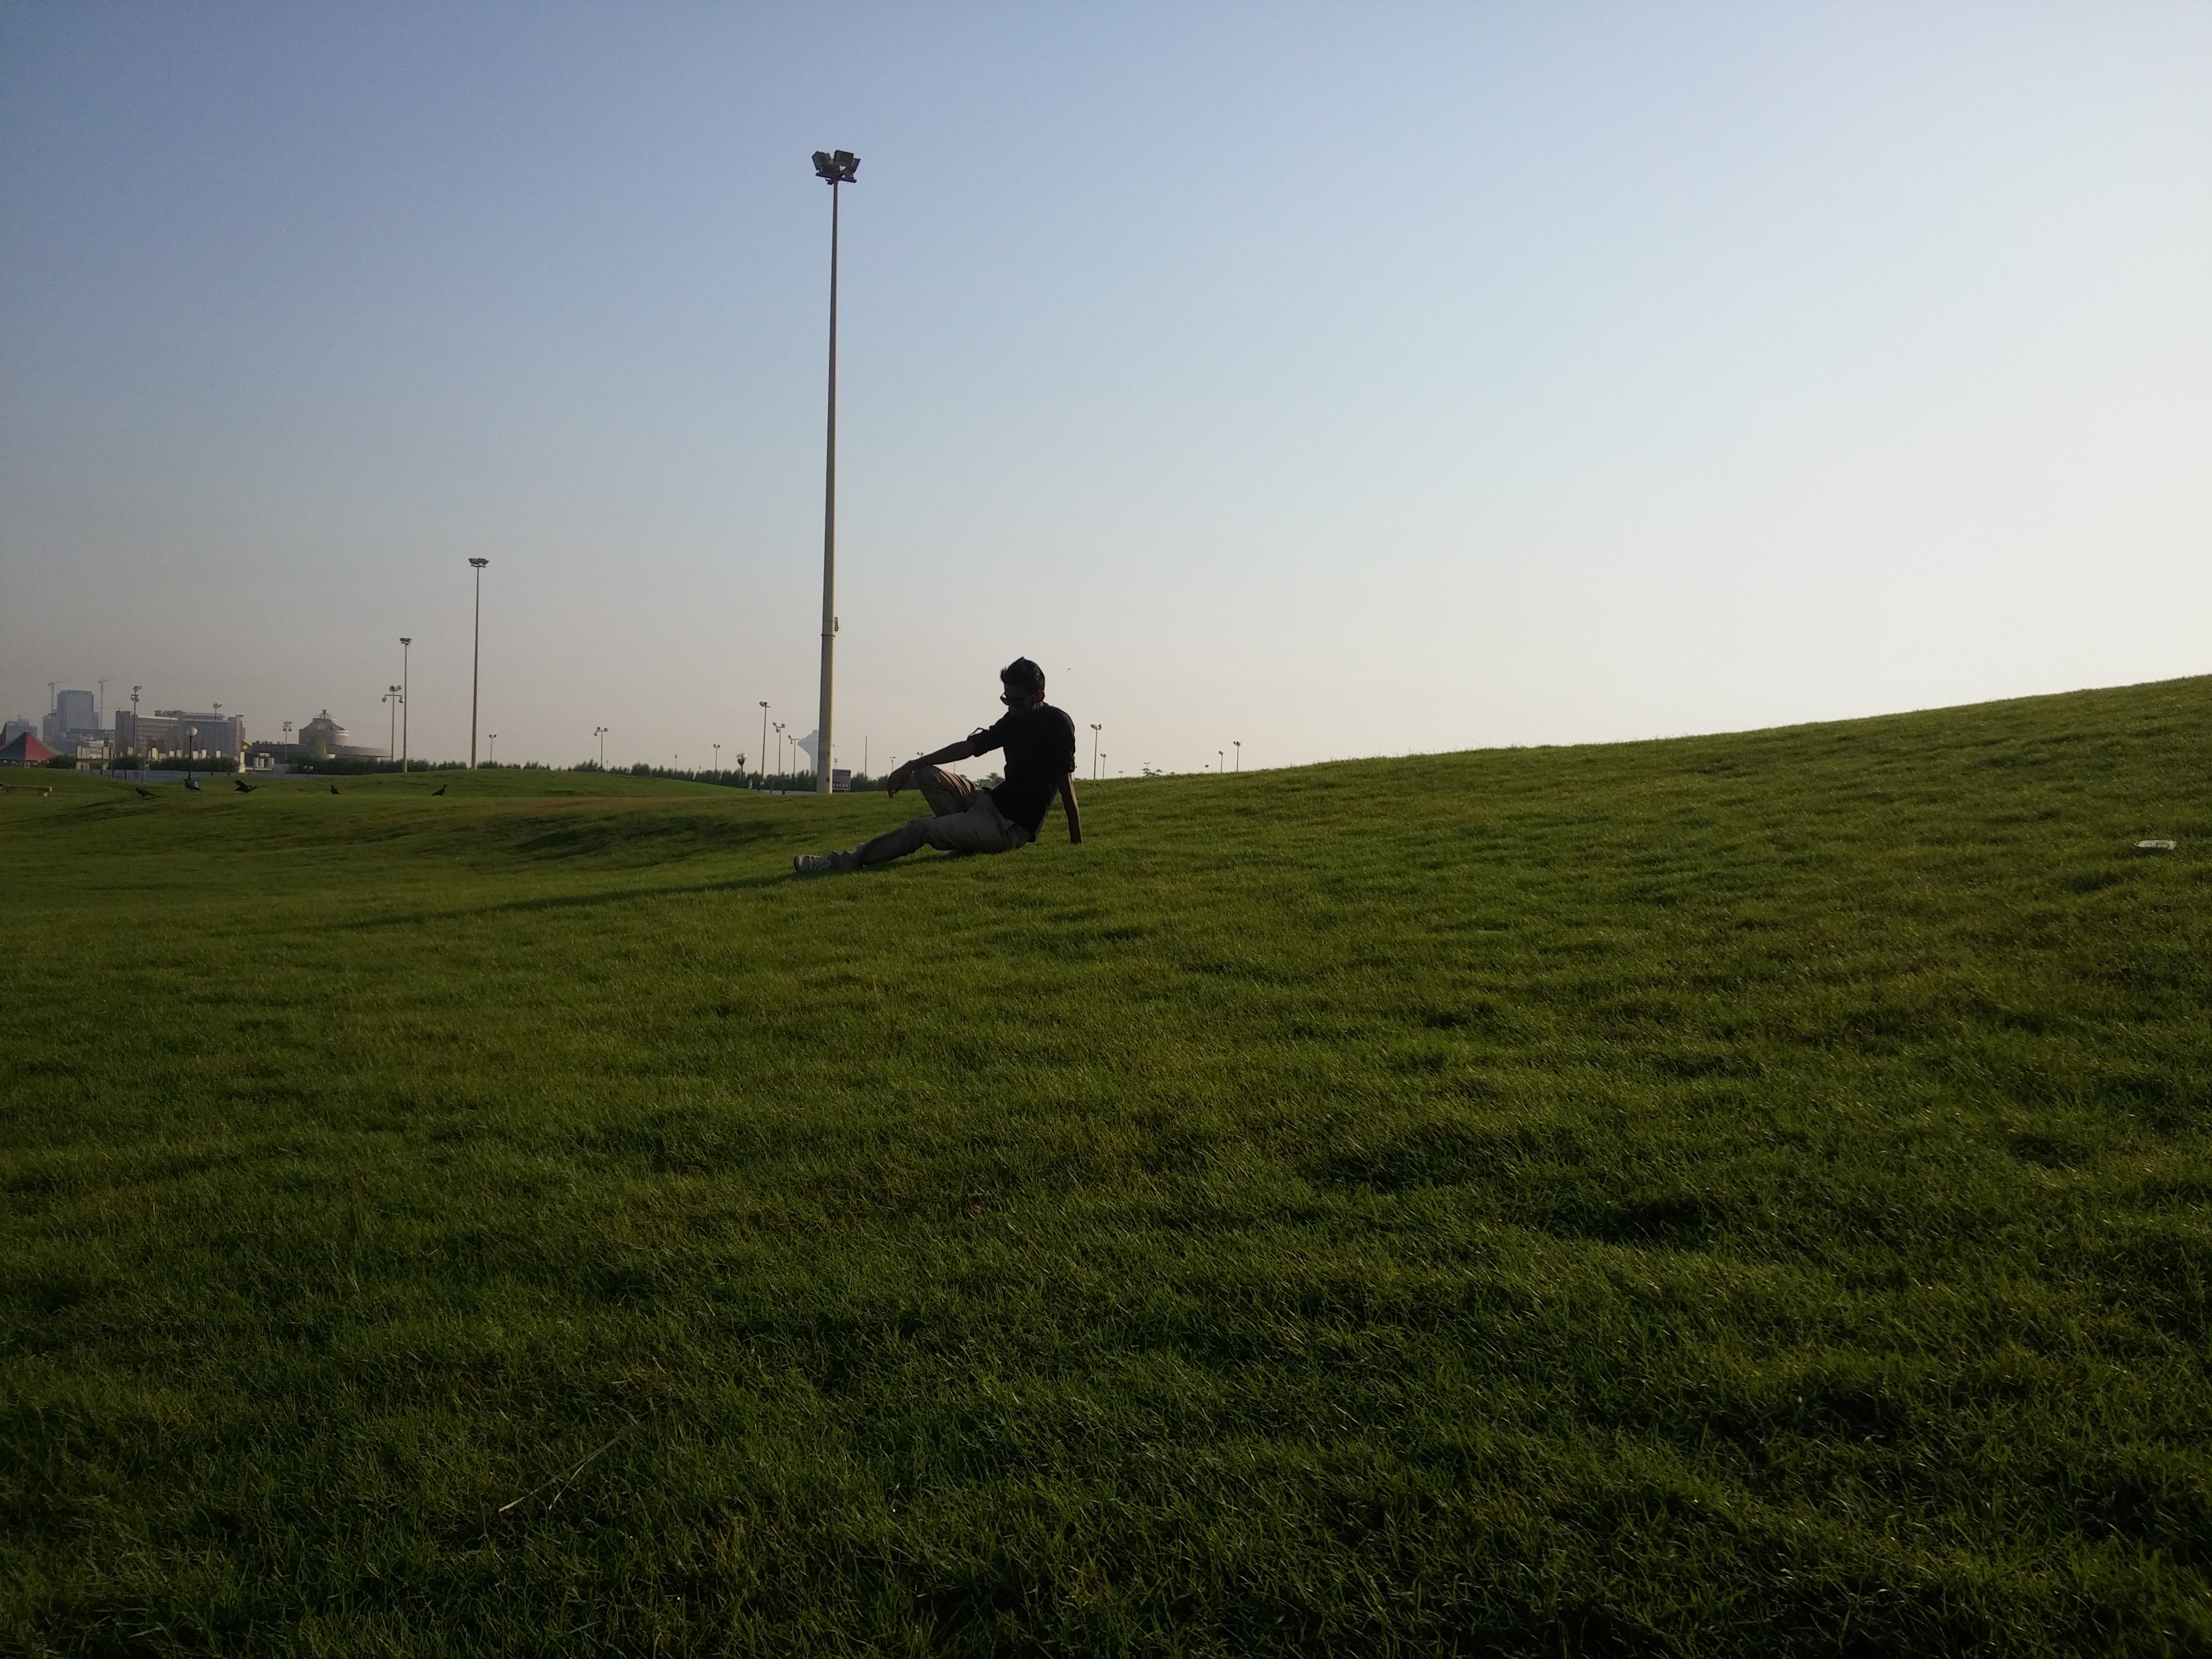
grass, horizon, meadow, prairie, hill, wind, terrain, plain, sports, grassland, habitat, rural area, natural environment, atmosphere of earth, windsports